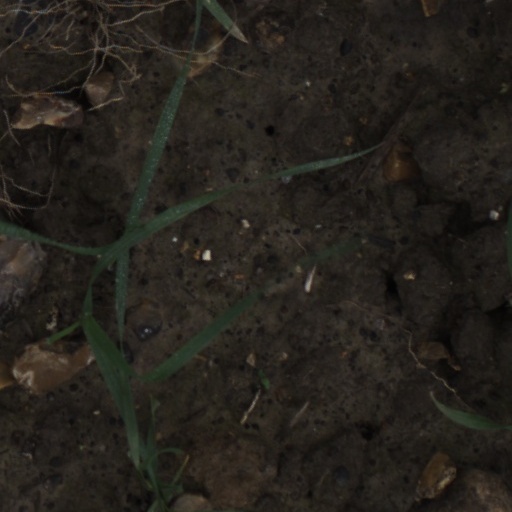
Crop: wheat